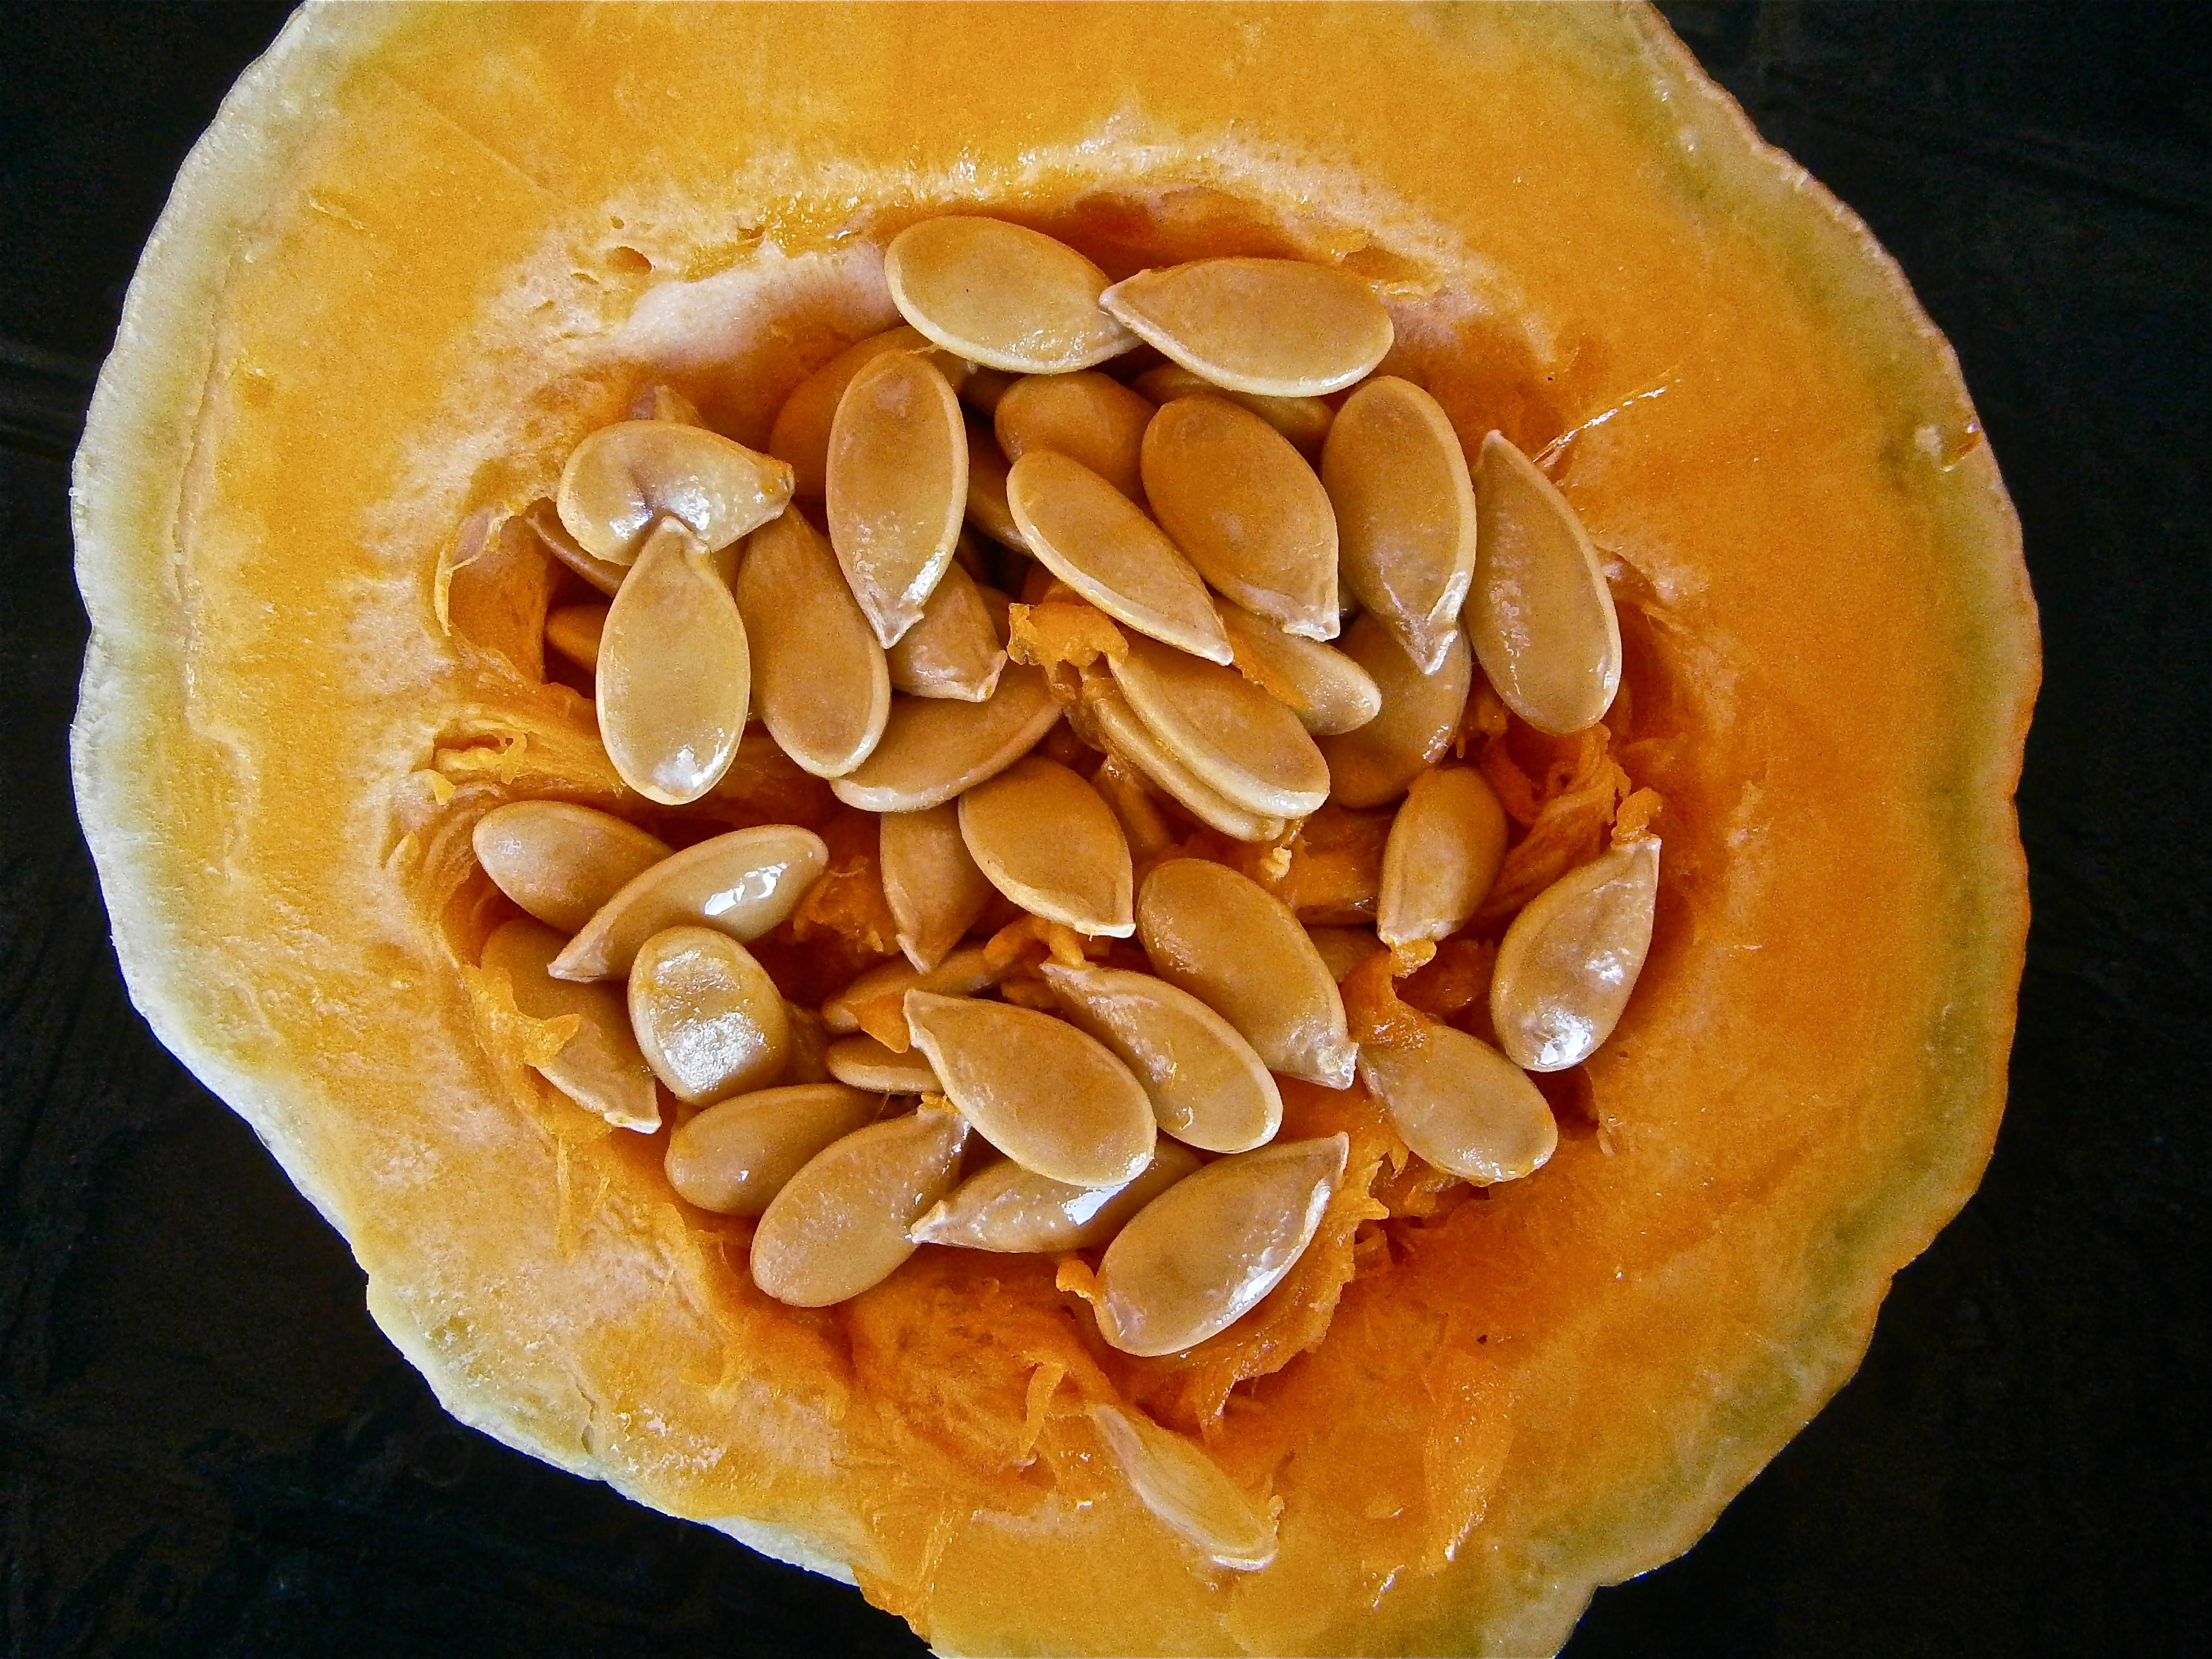
nature, plant, fruit, seed, dish, food, produce, vegetable, pumpkin, calabaza, carving, flowering plant, land plant, medicinal mushroom